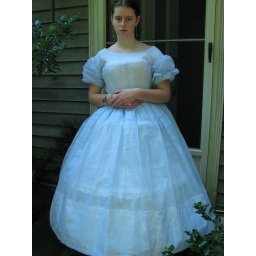
Sheer dress in teen style. Light blue cotton organdy.